Stephen Venner

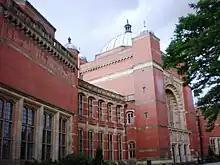
Birmingham University

Venner studied English at the University of Birmingham and is a qualified teacher. He later studied theology at St Stephen's House, Oxford and Linacre College, Oxford (since St Stephen's House did not at the time have the status of a permanent private hall), before spending 26 years as a priest across various parishes in the dioceses of Southwark and Salisbury. In 1989, Venner was appointed canon and prebendary at Salisbury Cathedral.